Skew Siskin

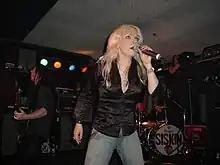
Skew Siskin performing in 2004

Skew Siskin are a German hard rock band based in Berlin. They formed in 1990 when guitarist Jim Voxx met up with singer Nina C. Alice. The band's original line up was completed by the addition of drummer Nik Terry and bass guitarist Jogi Rautenberg. The band's name translated into English means "Crazy Bird"; Nina C. Alice chose the name as due to spending time living in Britain knew that "bird" there is often colloquially used to refer to women.